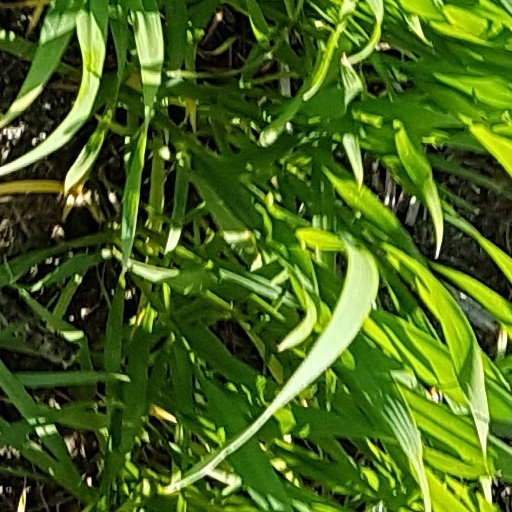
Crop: wheat